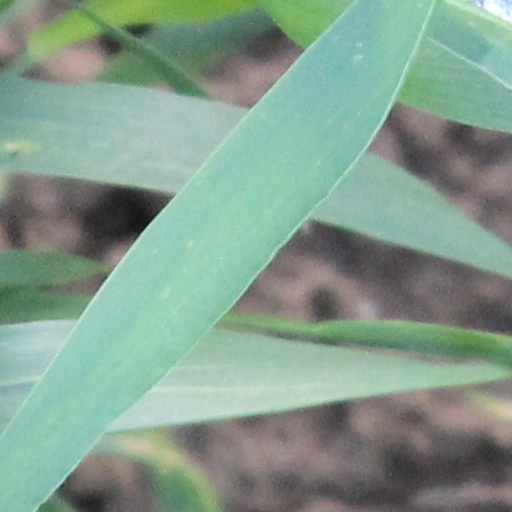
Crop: wheat